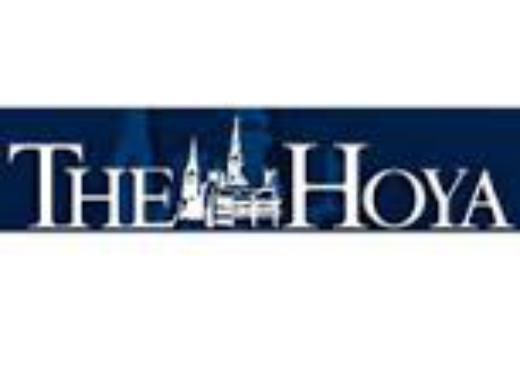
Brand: Hoya
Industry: Clothes